Gilbert Row

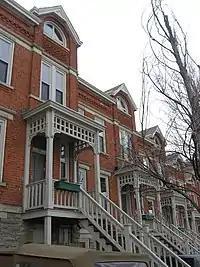
Stairs and porches in the row

Buildings in the Gilbert Row are generally constructed on foundations of stone; their walls are built of brick or iron, and they feature other elements of brick and stone. Most buildings in the group do not feature iron: it is only present in the cast iron front of the building constructed as a store. Typical houses in the row feature porches with hip roofs, wooden posts with chamfered and reeded details, lattice-shaped valences, and ornamental brackets. Setting the complex apart from almost all other groups of rowhouses in the city is its general architectural style: it is a clear example of the Queen Anne style of architecture, which was rarely employed in the construction of rowhouses in Cincinnati.